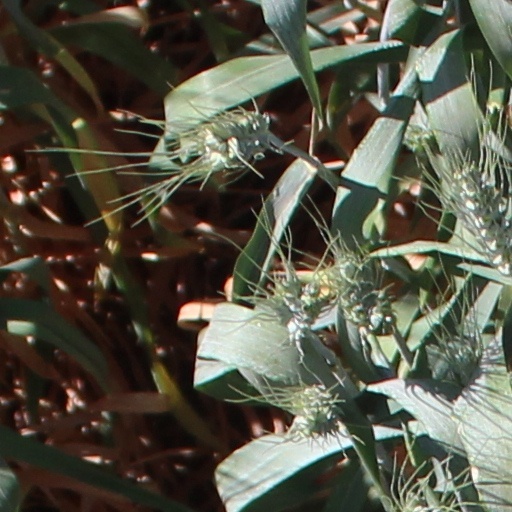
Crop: wheat